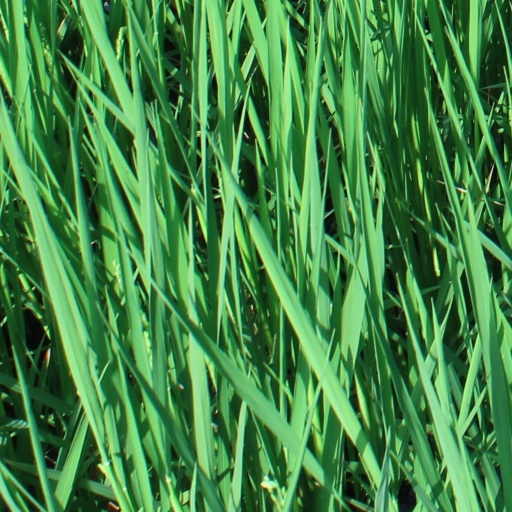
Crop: rice